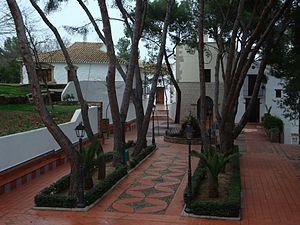
Vila-Real est une commune d'Espagne de la banlieue sud de Castellón de la Plana, dans la province de Castellón, située dans la comarque de Plana Baixa, au nord de la ville Valence dans une zone à prédominance linguistique valencienne, et connue antérieurement en castillan sous les noms de Villarreal ou Villarreal de los Infantes.